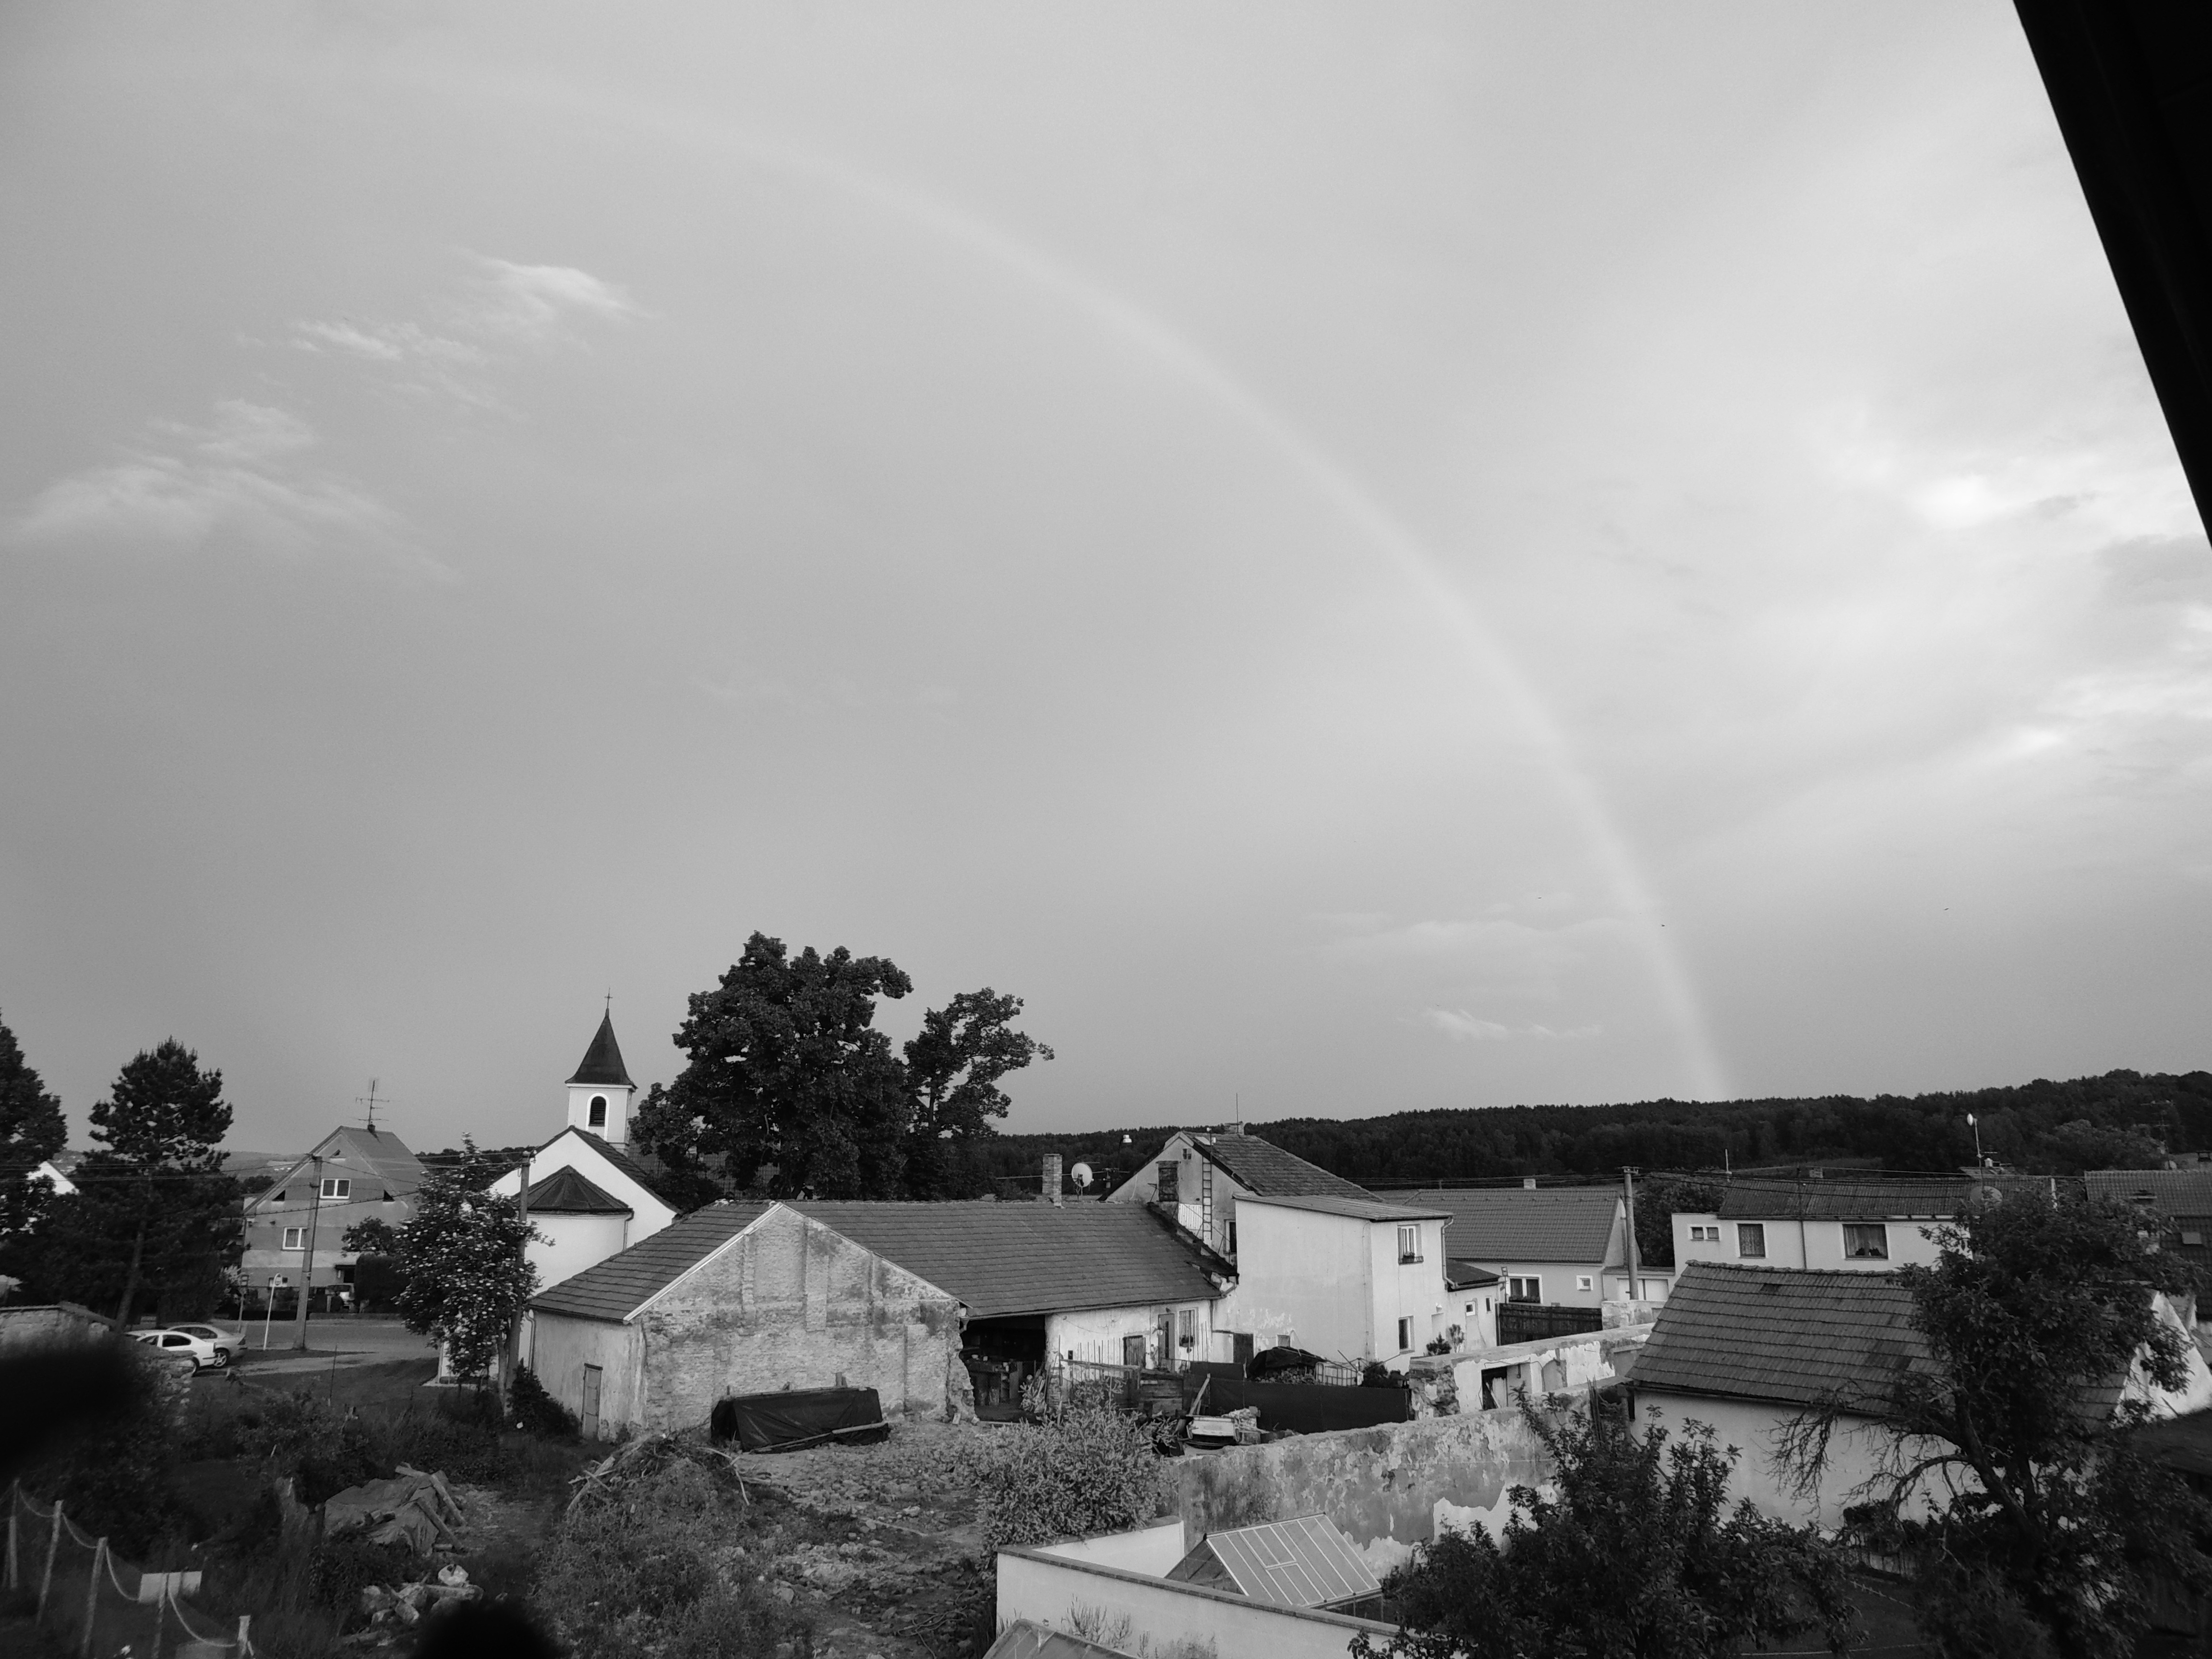
landscape, snow, cloud, black and white, sky, white, photography, house, sunlight, weather, black, monochrome, rainbow, b w photography, meteorological phenomenon, monochrome photography, atmosphere of earth